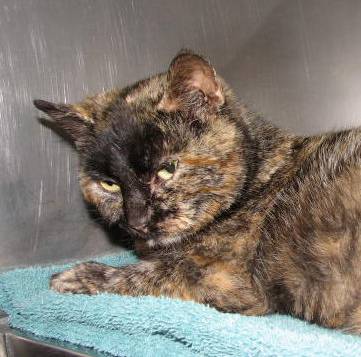
Label: cat